Sechtem station

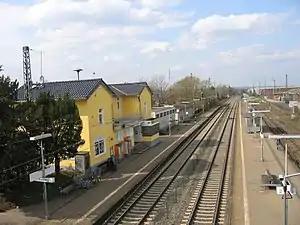
2007

Sechtem station is a through station in the district of Sechtem of the town of Bornheim in the German state of North Rhine-Westphalia.